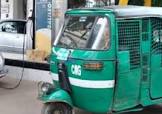
Vehicle type: Auto Rickshaws